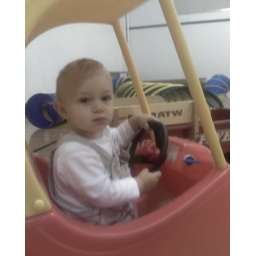
riding in the red car